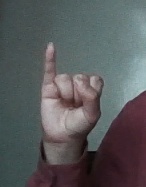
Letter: meem